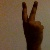
The image shows a hand gesture representing the number 2 in Indian Sign Language.